DF-41

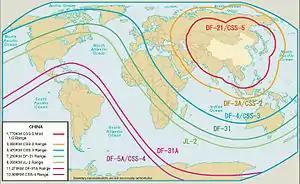
Range of various Chinese missiles (2007). The DF-41 has a similar range to the DF-5A (purple).

The missile reportedly has an operational range between . It is believed to have a top speed of Mach 25, and to be capable of MIRV delivery (up to 10). The development of the MIRV technology is reported to be in response to the deployment of the United States national missile defense system which degrades China's nuclear deterrence capability. The project started in 1986, and may now be coupled with the JL-3 program.